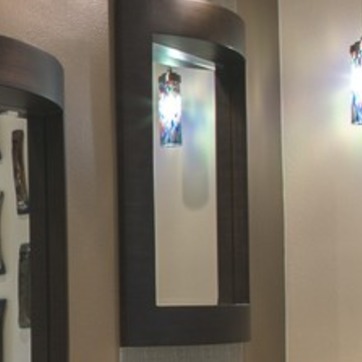
Material: mirror